Pindang

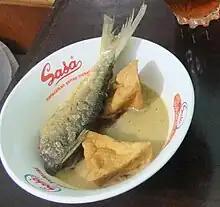
"Pindang bandeng", milkfish pindang served in Jepara, Central Java

Pindang variants can be differentiated according to the kind of fish species used, or according to specific regional recipes which use different ingredients and spices combination. Pindang recipes can be found in various cooking traditions of Southeast Asia; from Javanese, Betawi, Palembang, and Malay cuisine. In Indonesia, pindang recipes show exceptional diversity in South Sumatra.